Une famille à louer

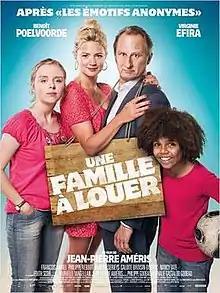
Film poster

Une famille à louer is a 2015 comedy film directed by Jean-Pierre Améris and starring Benoît Poelvoorde and Virginie Efira.